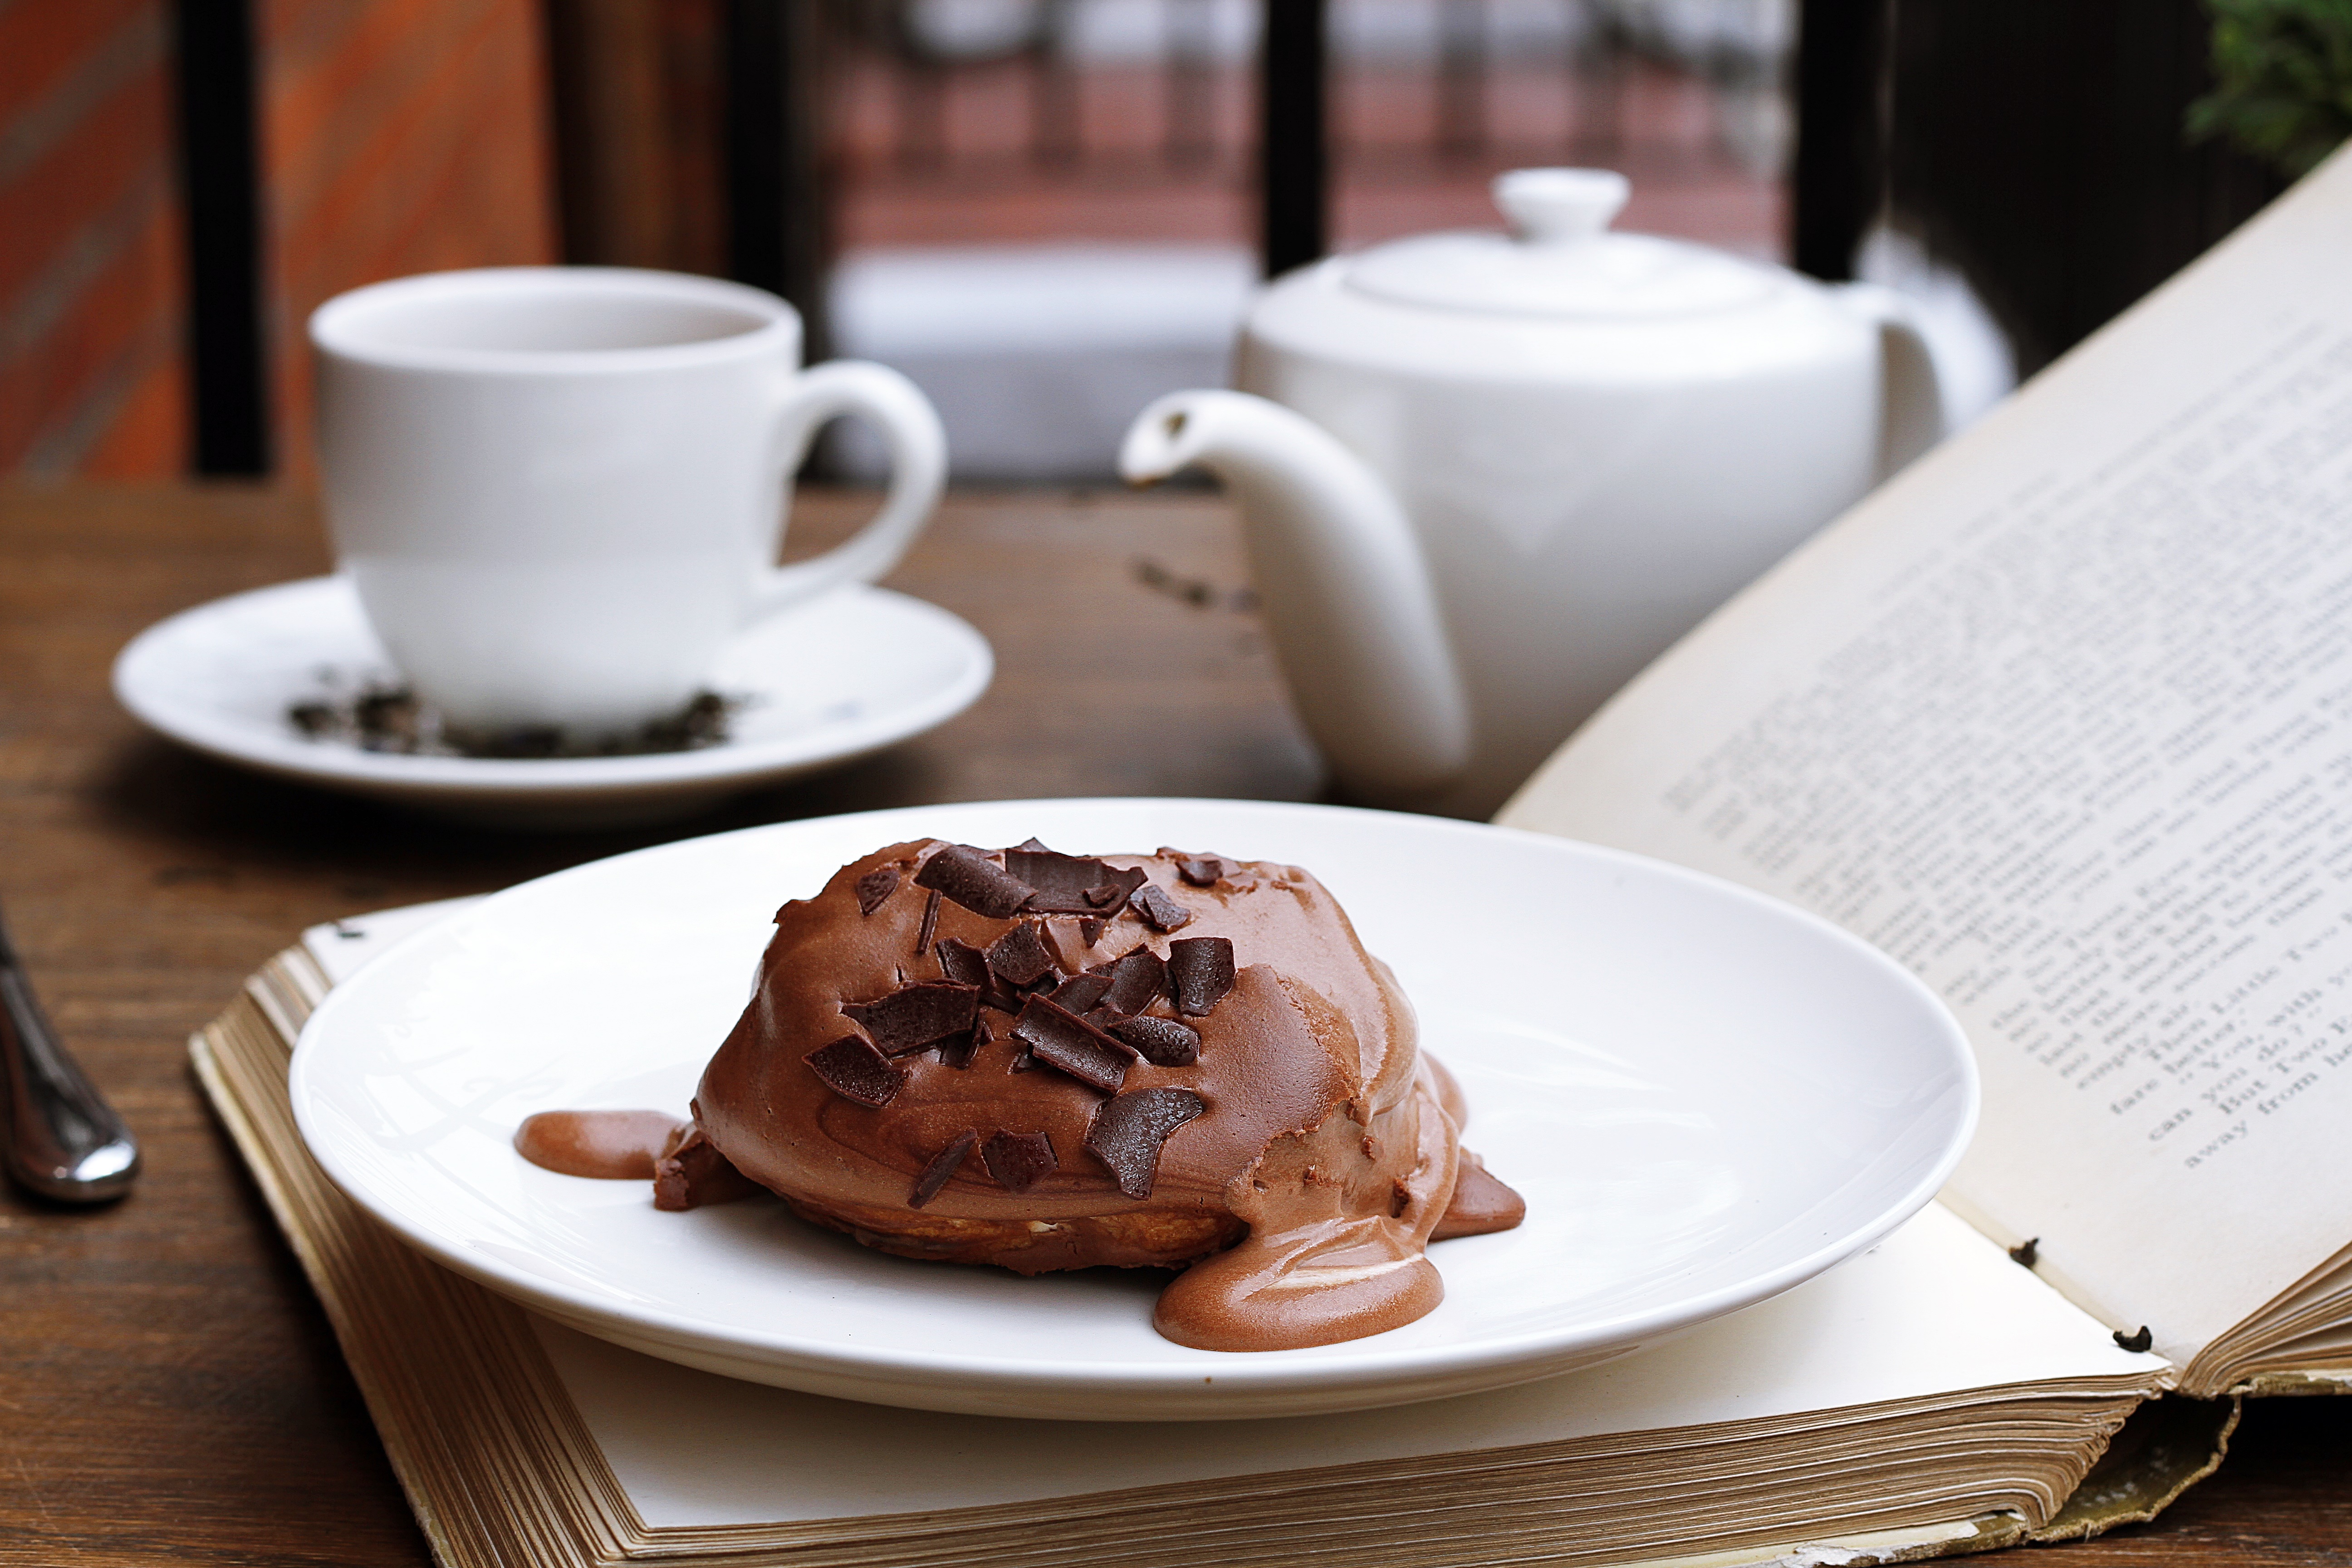
fruit, restaurant, dish, meal, food, produce, breakfast, chocolate, baking, dessert, eat, design, sweets, vegetables, consume, style, blog, brunch, foodie, flavor, veg, milk chocolate, devour, food styling